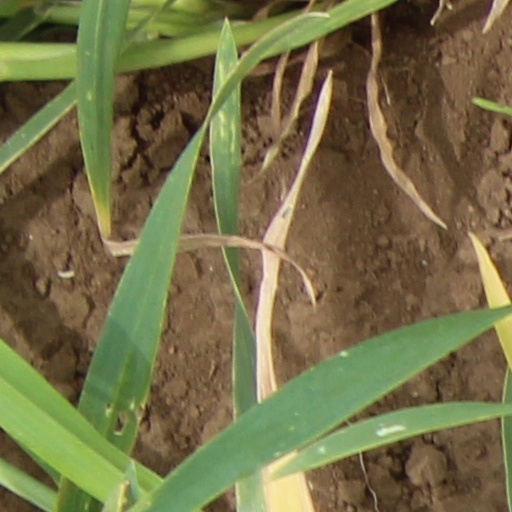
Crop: wheat